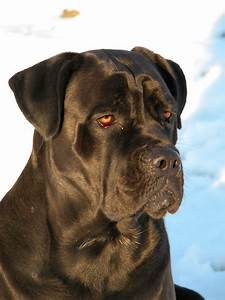
Label: dog